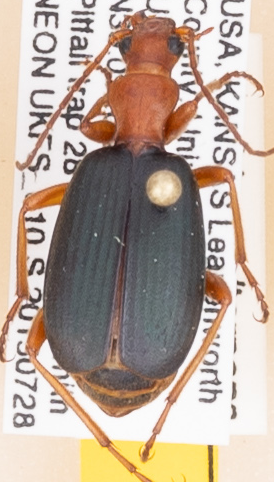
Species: Brachinus alternans
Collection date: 2015-07-28
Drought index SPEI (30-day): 1.69
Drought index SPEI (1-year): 1.064
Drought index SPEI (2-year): -0.114